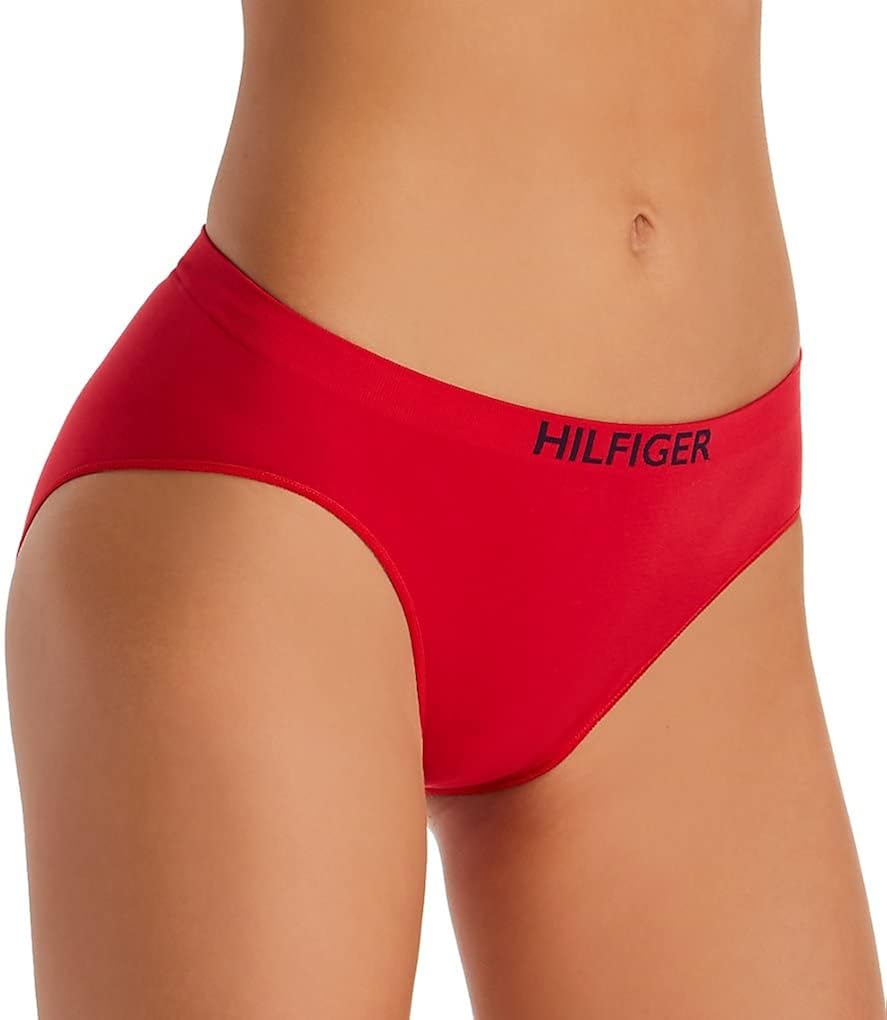
Tommy Hilfiger Women's Seamless Bikini Underwear Panty, Singles and Multipacks
Category: AMAZON FASHION
This underwear in a bikini-cut silhouette and super-smooth breathable fabric with four-way stretch.h.
Features: 54% Nylon, 41% Polyester, 5% Spandex | Imported | Pull On closure | Machine Wash | No-show panty lines | Bikini-cut panties in seamless four-way stretch fabric for an invisibly smooth fit | A bikini comfy enough to be an everyday favorite | Full coverage, low cut